Tulkarm Governorate

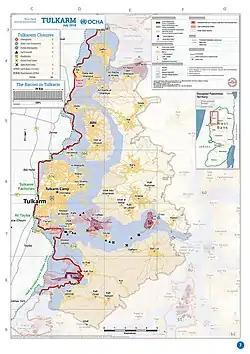

The Tulkarm Governorate is an administrative district and one of the 16 Governorates of Palestine, located in the north-western West Bank. The governorate's land area is 268 square kilometres. According to the Palestinian Central Bureau of Statistics, the governorate had a population of 172,800 inhabitants. The "muhafaza" or district capital is the city of Tulkarm.